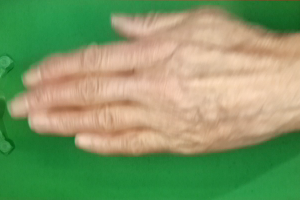
Label: paper